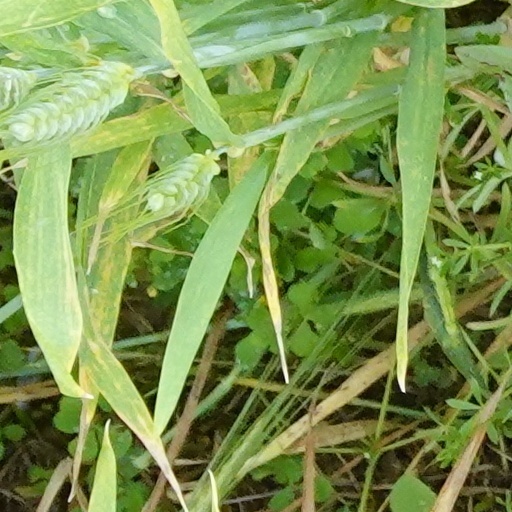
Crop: wheat